Irene Gammel

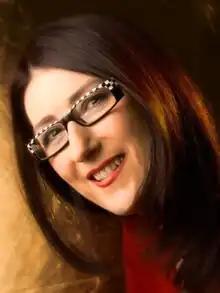

Irene Gammel is a Canadian literary historian, biographer, and curator. Gammel's works critically examine women's contributions to literature and art within the cultural context of the 20th century, shedding light on their experiences, challenges, and achievements. Her research delves into the lives of influential women artists and writers, who were often historically sidelined and erased, analyzing their creative processes, historical struggles, and impact on society.